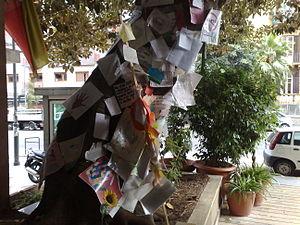
Giovanni Salvatore Augusto Falcone, né à Palerme le 18 mai 1939 et mort le 23 mai 1992 à Capaci, est un juge italien engagé dans la lutte antimafia et assassiné sur ordre de Toto Riina, chef du clan des Corleonesi, eux-mêmes faisant partie de Cosa nostra.
La lutte contre la mafia est l'ensemble des dispositifs judiciaires et policiers mis en œuvre pour lutter contre la mafia, le crime organisé et leurs organisations de façade. Elle prend souvent le nom d'antimafia.